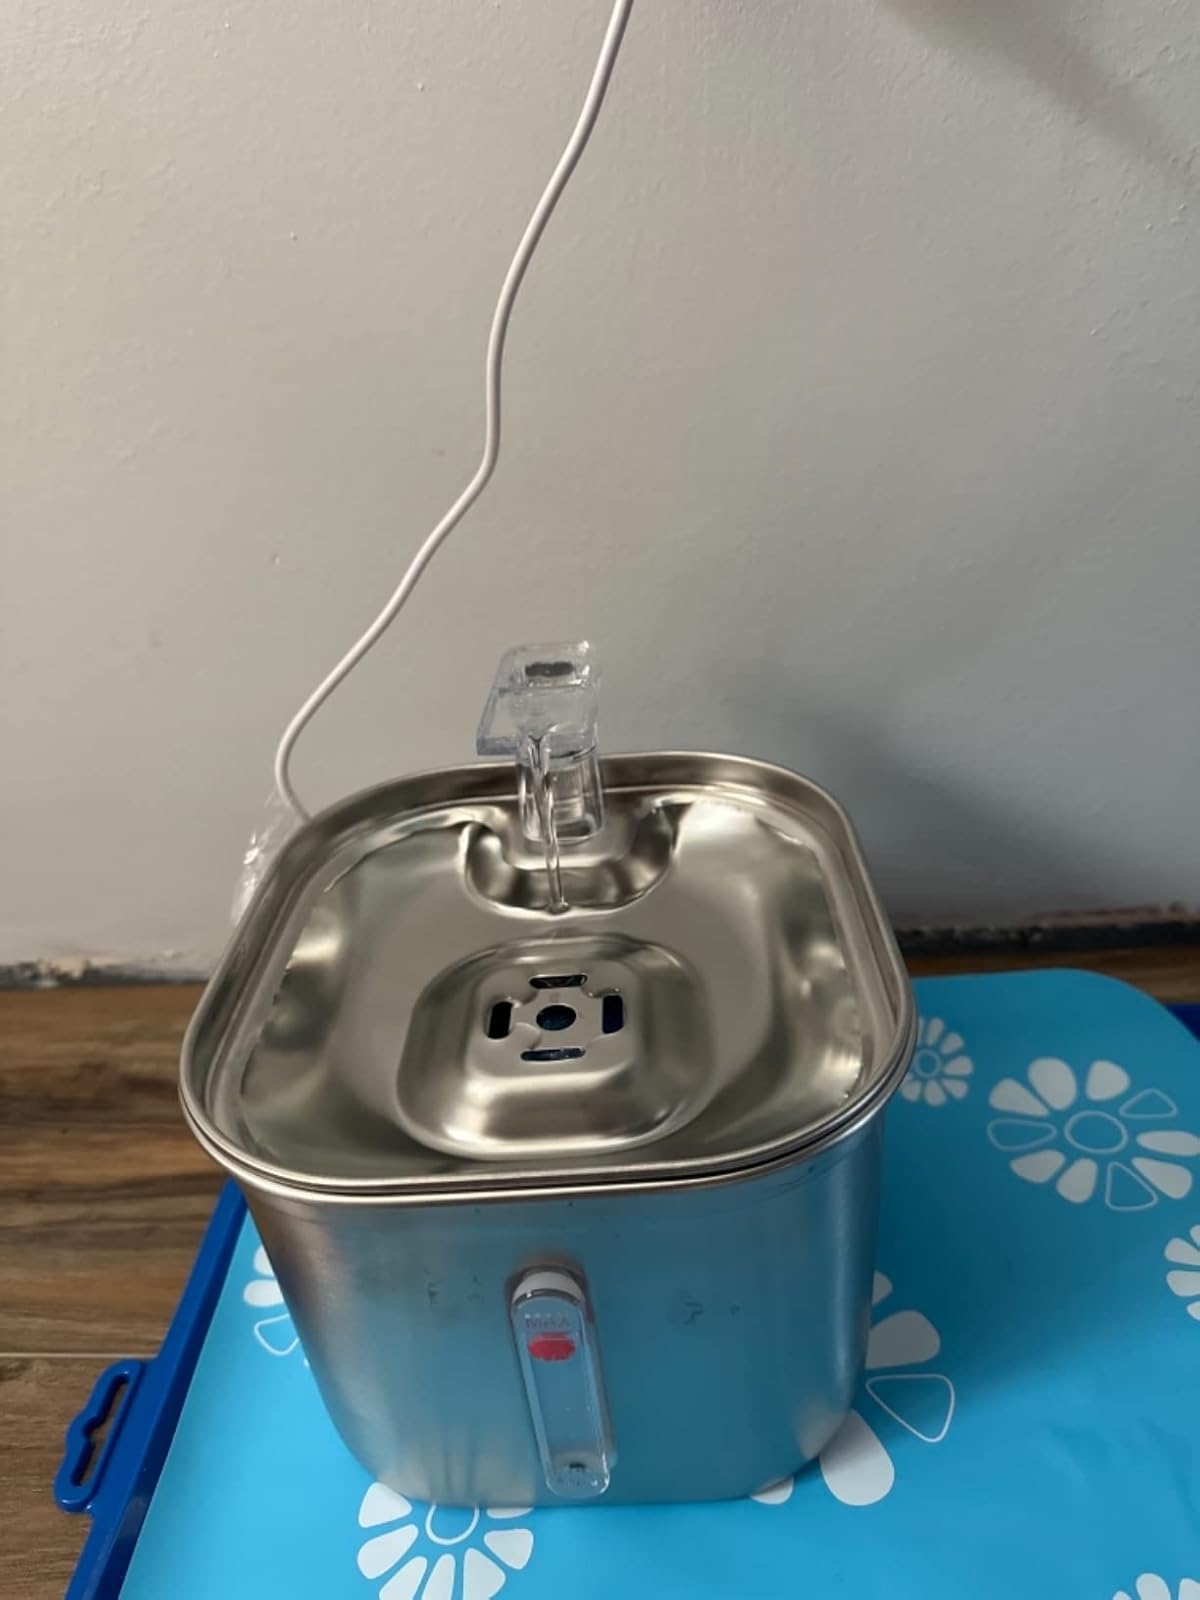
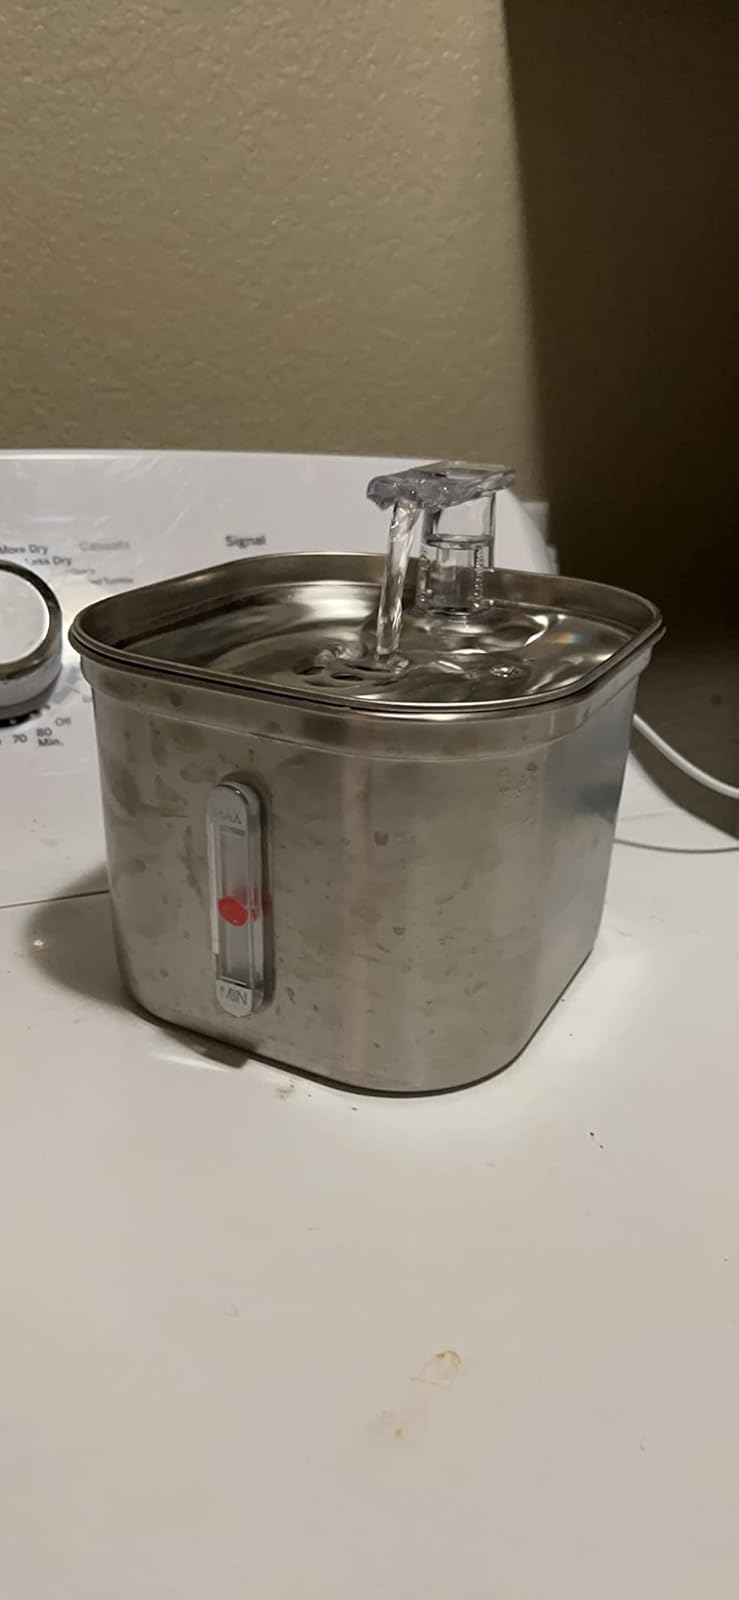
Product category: items_bowl
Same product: yes